Songun

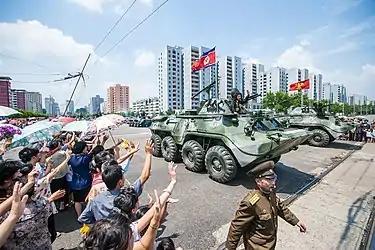
Armored personnel carriers of the Korean People's Army on parade

Two reasons have been offered as to why after Kim Il Sung's death North Korea shifted to "Songun" as a major ideology. One strand of the debate points to North Korea's desire to increase its military strength due to its precarious international position. In this sense, "Songun" is perceived as an aggressive, threatening move to increase the strength of the North Korean military at the expense of other parts of society.